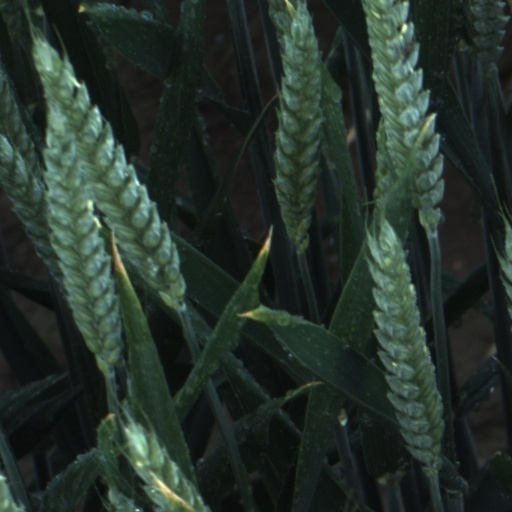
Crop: wheat